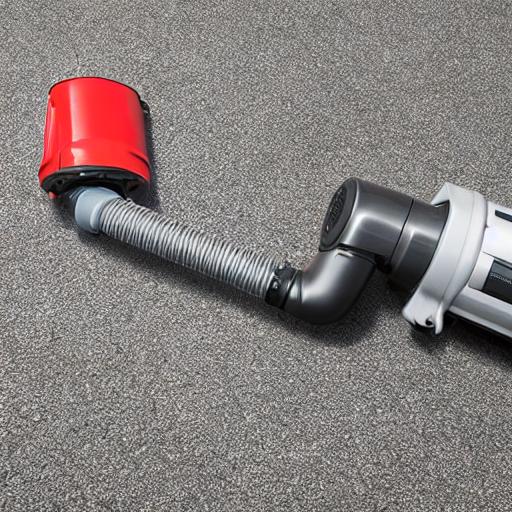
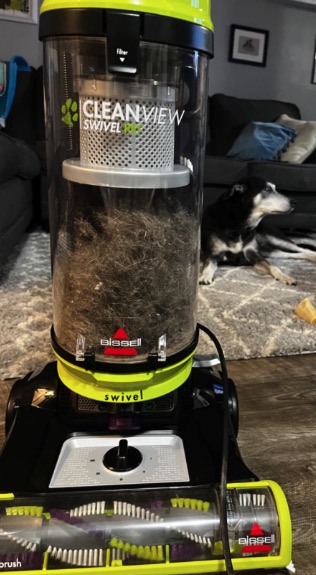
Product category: items_vacuum
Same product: no